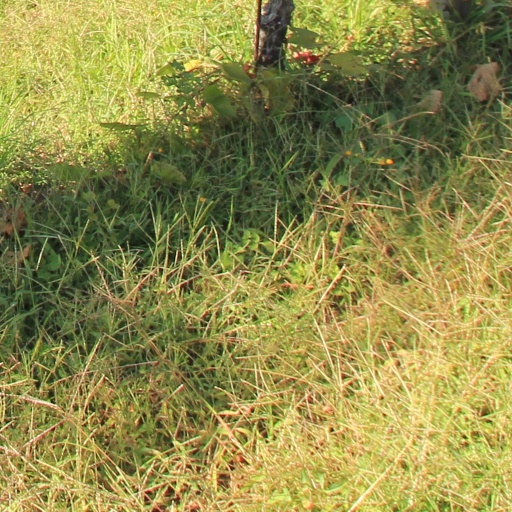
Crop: grape